The City of Lost Children

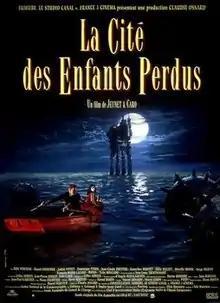
French release poster

The City of Lost Children is a 1995 French‑language science fantasy film directed by Marc Caro and Jean‑Pierre Jeunet and written by Jeunet and Gilles Adrien. A co‑production between France, Spain, and Germany, the film follows a mad scientist named Krank who lives on an offshore rig and, deprived of the ability to dream, kidnaps children from a nearby port city to steal their dreams. When one of his victims is Denrée, the little brother of a carnival strongman known as One (Ron Perlman), One teams up with a precocious orphan girl, Miette (Judith Vittet), to rescue him and confront Krank's bizarre creations. Featuring stylized production design by Darius Khondji and costumes by Jean Paul Gaultier, and scored by Angelo Badalamenti, the film premiered at the 1995 Cannes Film Festival and is widely regarded as a visually inventive example of European steampunk‑tinged cinema. It achieved generally favorable reviews and though it under‑performed commercially, it has since attained cult status.